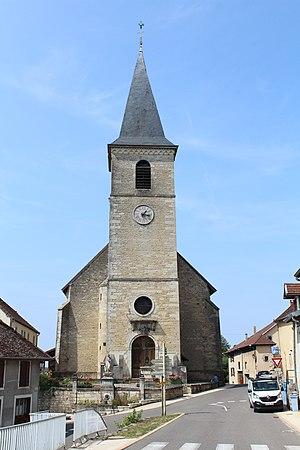
Église Saint-Oyan de Mesnay.
Mesnay est une commune française située dans le département du Jura en région Bourgogne-Franche-Comté.